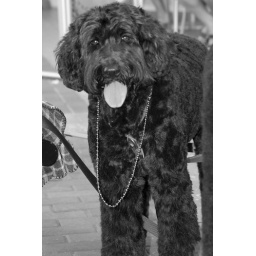
portuguese water dog enjoying the Festival of States parade in St. Petersburg, Fl.